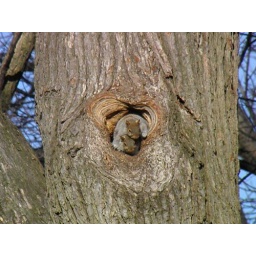
Squirrels crowding out of heart-shaped home in huge elm tree